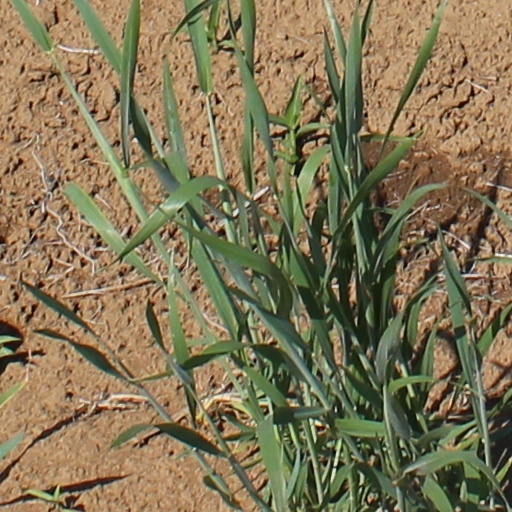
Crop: wheat